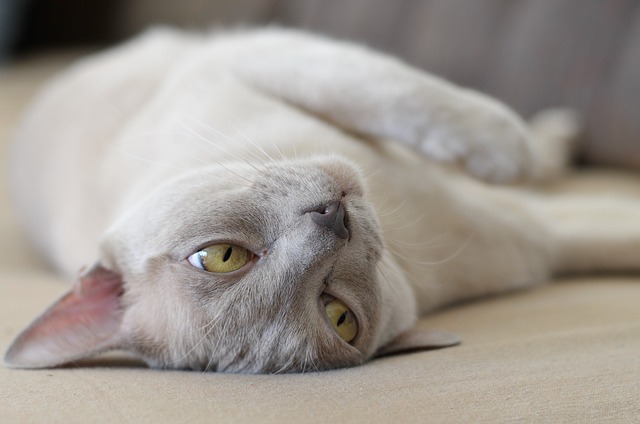
Label: cat